Unit construction

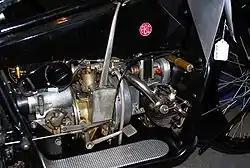
1921 ABC opposed twin unit construction engine / transmission

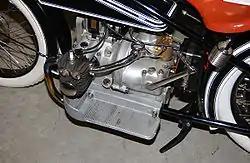
1923 BMW R32 unit construction engine / transmission

Unit construction is the design of larger motorcycles where the engine and gearbox components share a single casing. This sometimes includes the design of automobile engines and was often loosely applied to motorcycles with rather different internal layouts such as the flat twin BMW models.